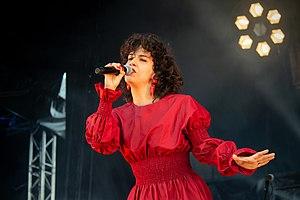
Concert de Céu, festival Les Escales, Saint-Nazaire, juillet 2019.
Les Escales est un festival de musique world, pop, rock, electro se déroulant fin juillet sur le port de Saint-Nazaire en France organisé par l'association Les Escales.
Céu, dont le nom complet est Maria do Céu Whitaker Poças, est une auteure-compositrice-interprète brésilienne. Elle est née à São Paulo le 17 avril 1980 dans une famille de musiciens. Son père est un compositeur, arrangeur et musicologue. C'est grâce à son père qu'elle découvre les compositeurs de musique classique brésiliens, en particulier Heitor Villa-Lobos, Ernesto Nazaré et Orlando Silva.